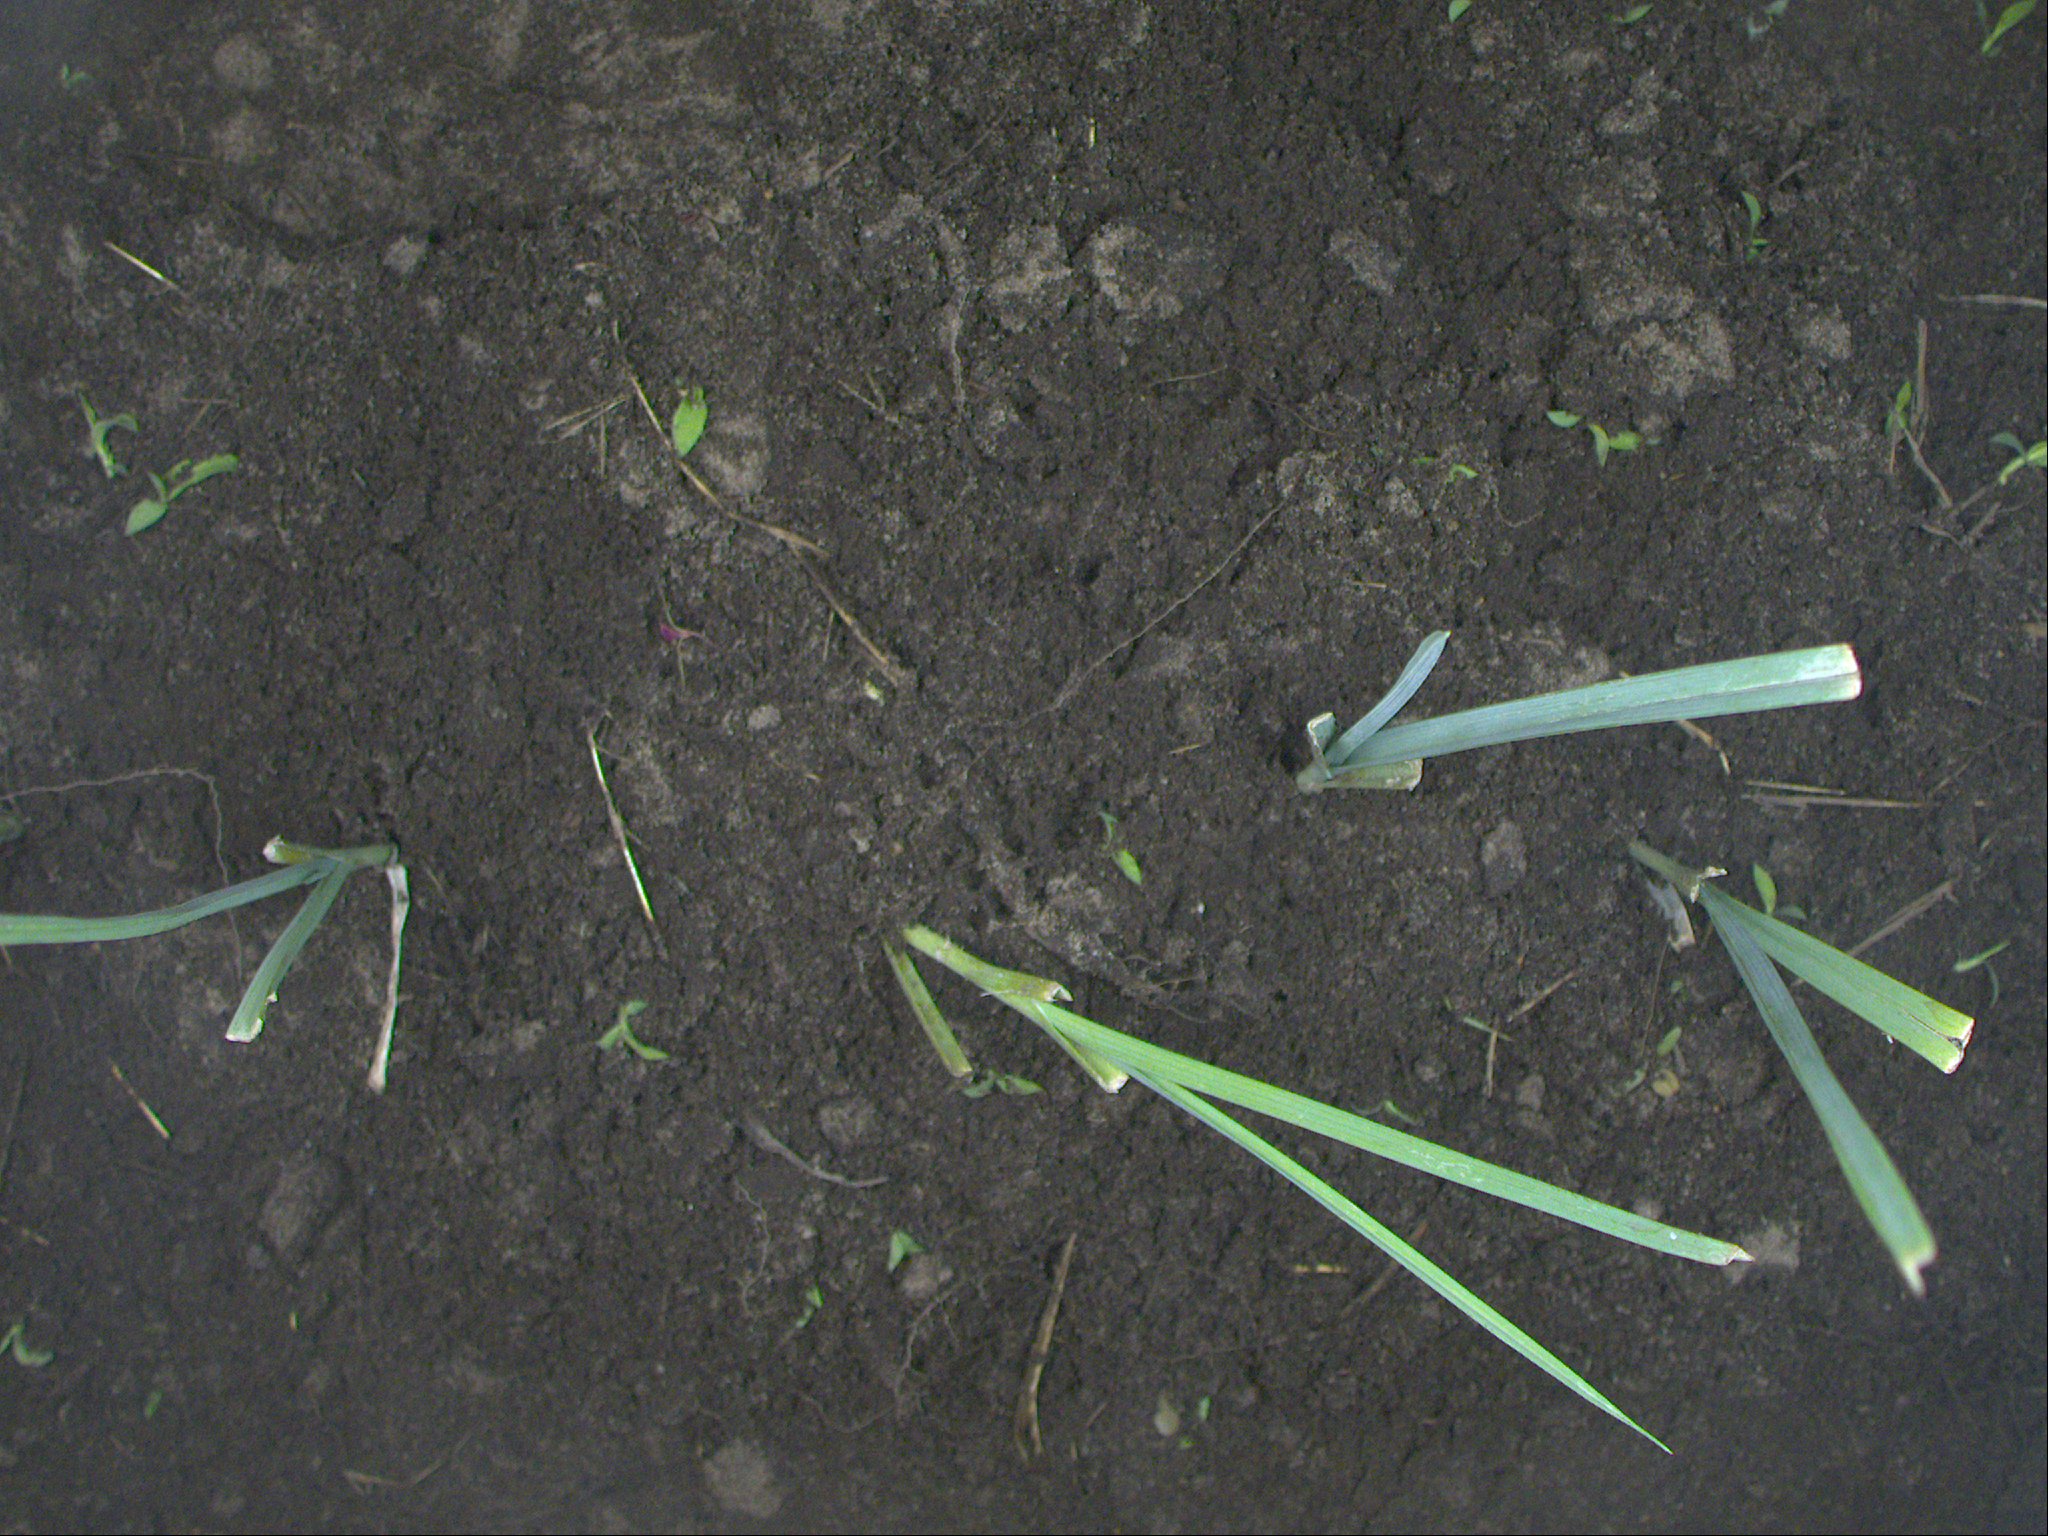
Crop: leek
Objects: leek, leek, leek, leek, stem_leek, stem_leek, stem_leek, stem_leek